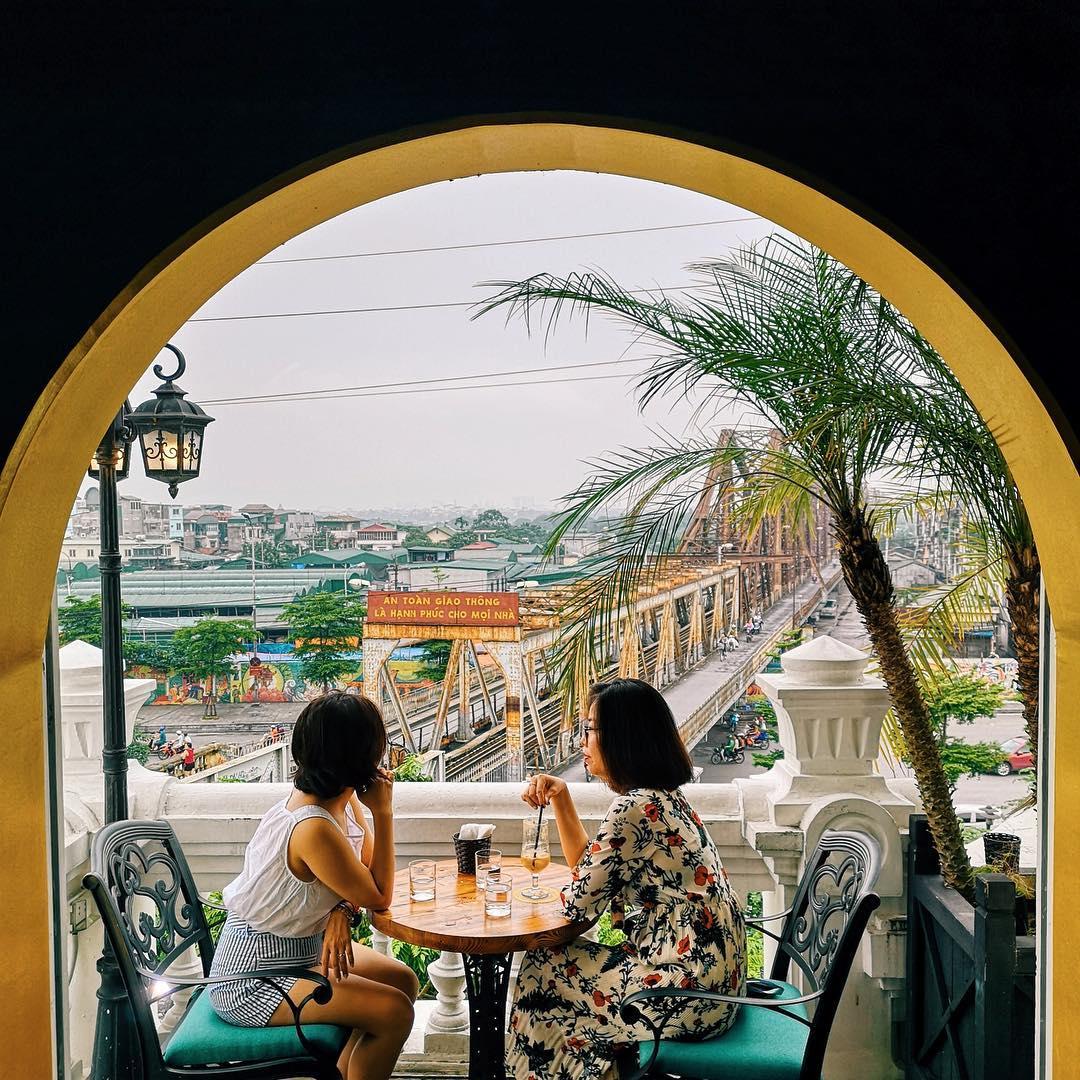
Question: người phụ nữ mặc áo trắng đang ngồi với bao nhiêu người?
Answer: một người